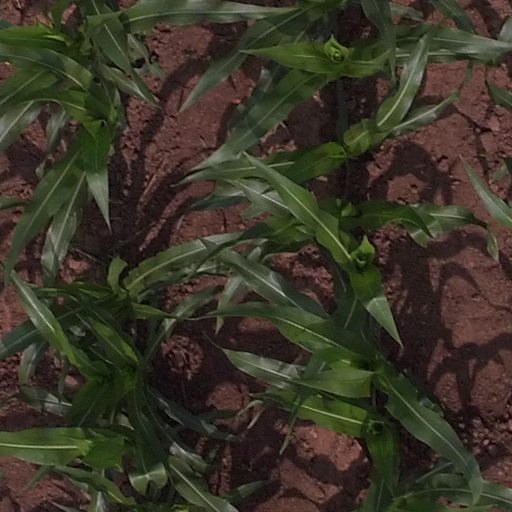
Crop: maize; corn